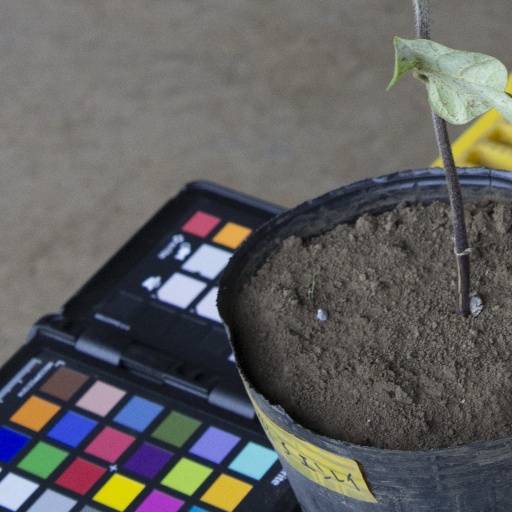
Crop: soybean